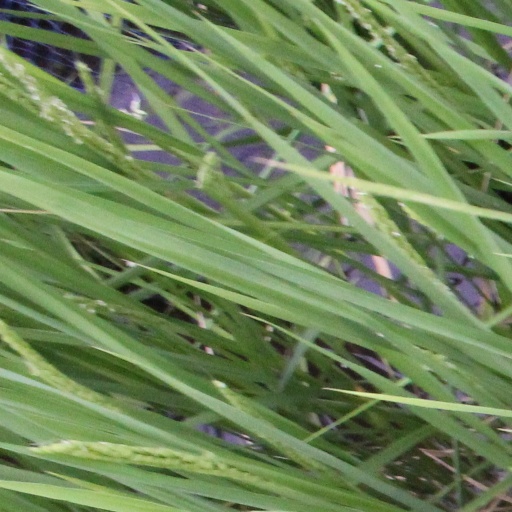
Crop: rice